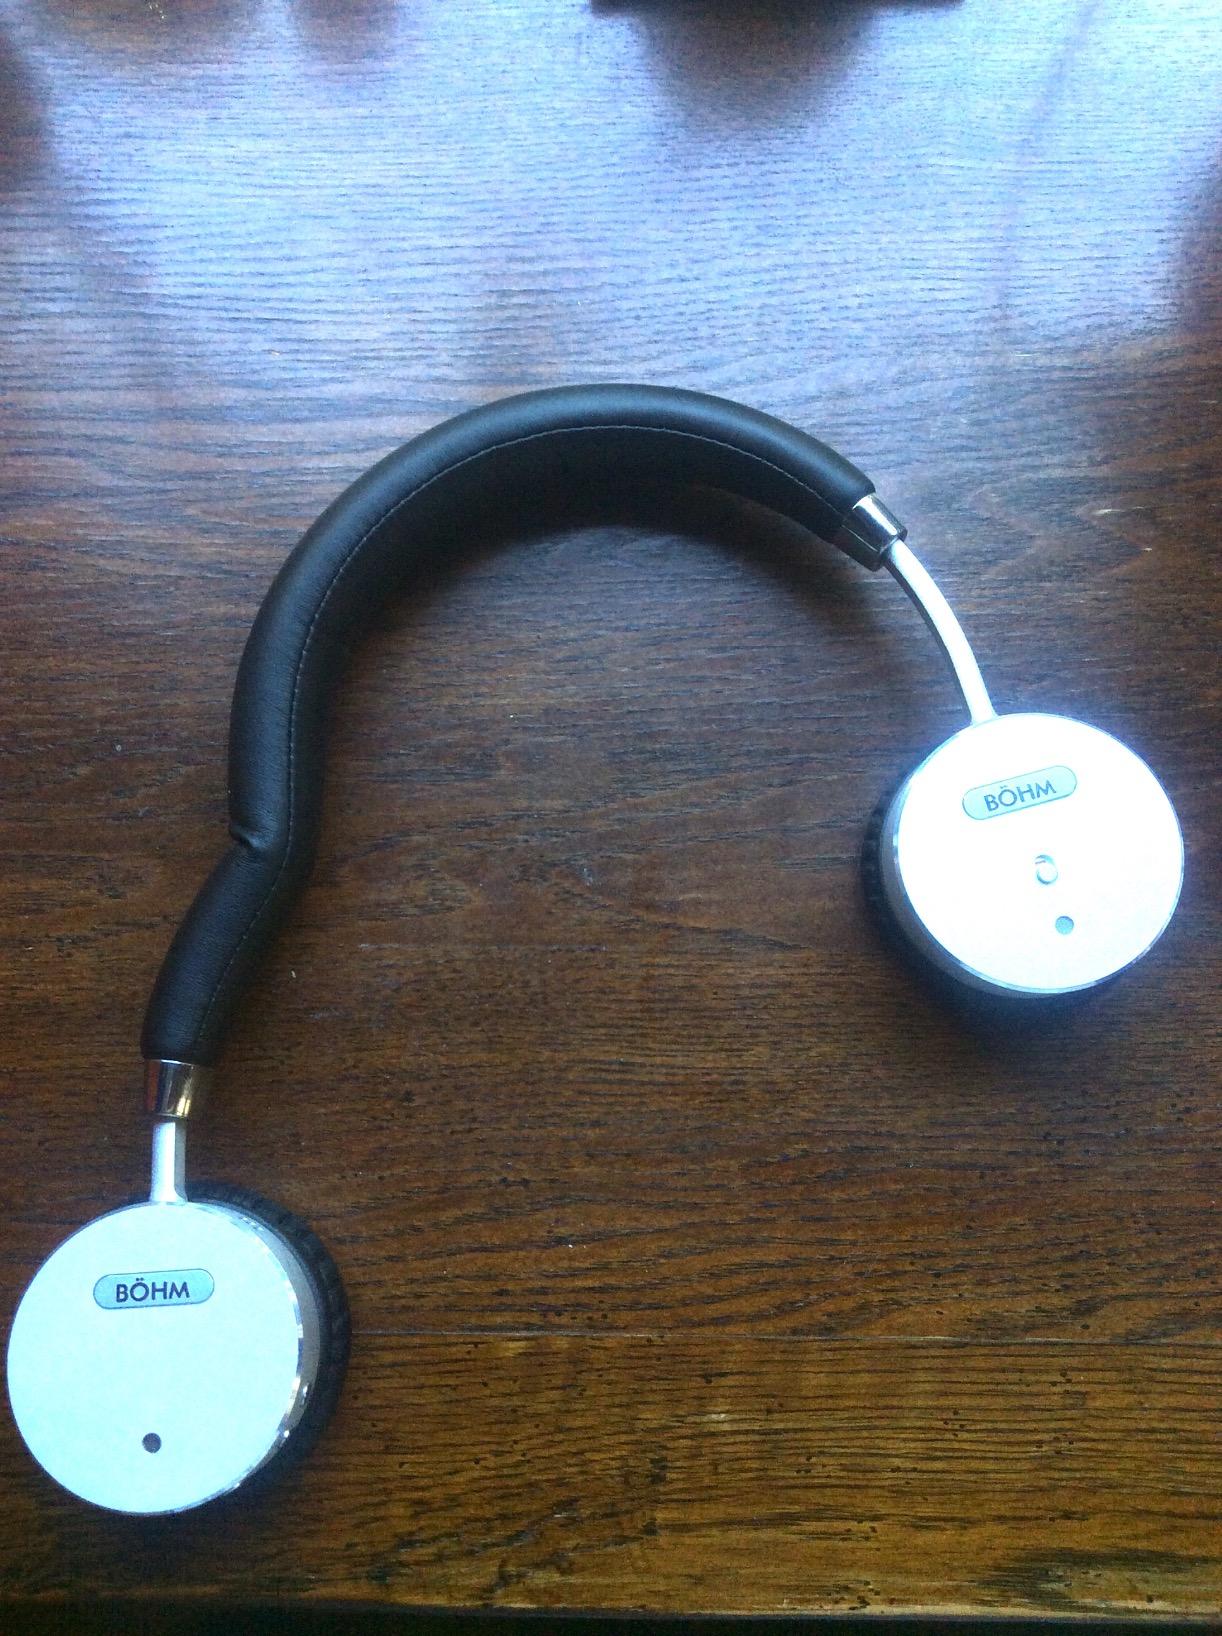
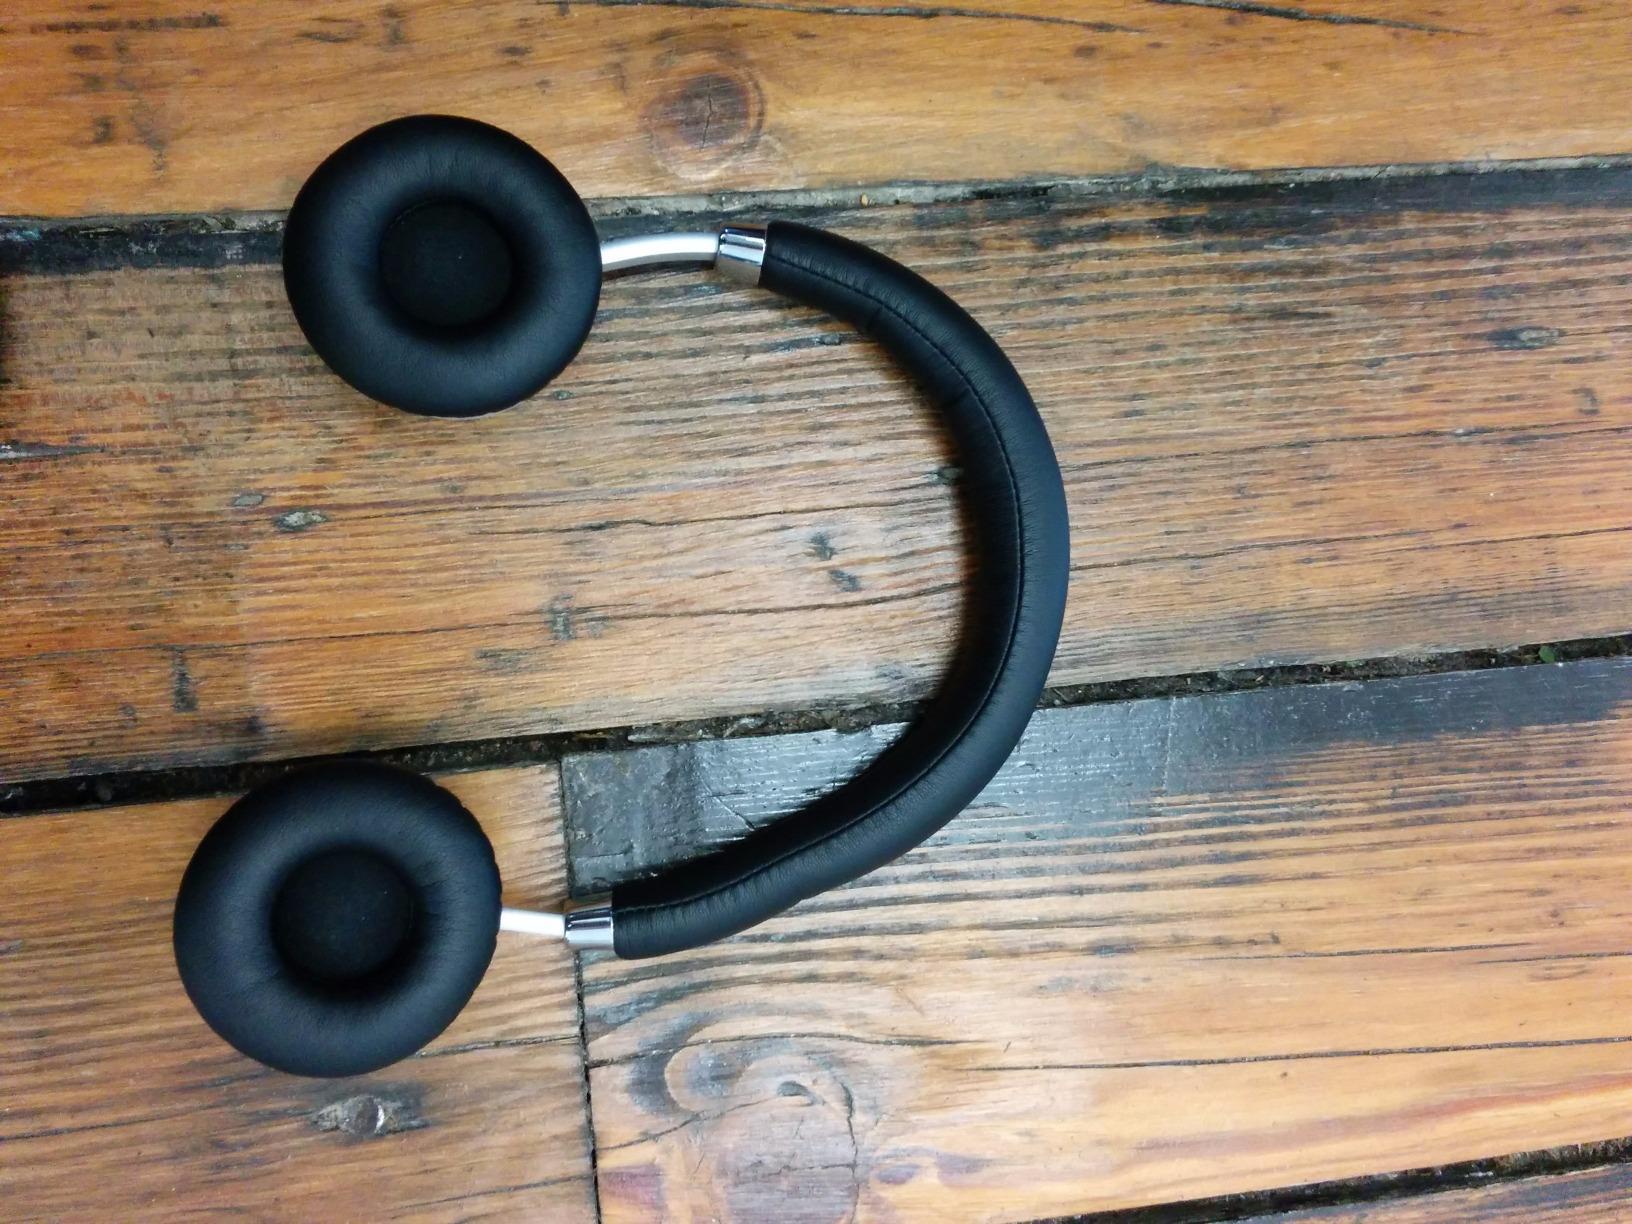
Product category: headphones
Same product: yes